Kansas City Bomber

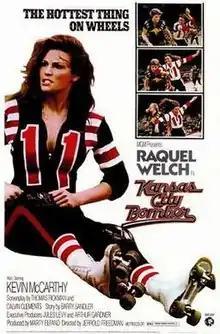
Theatrical release poster

Kansas City Bomber is a 1972 American sports drama film released by Metro-Goldwyn-Mayer, directed by Jerrold Freedman and starring Raquel Welch, Kevin McCarthy and Jodie Foster in her second appearance in a feature film.